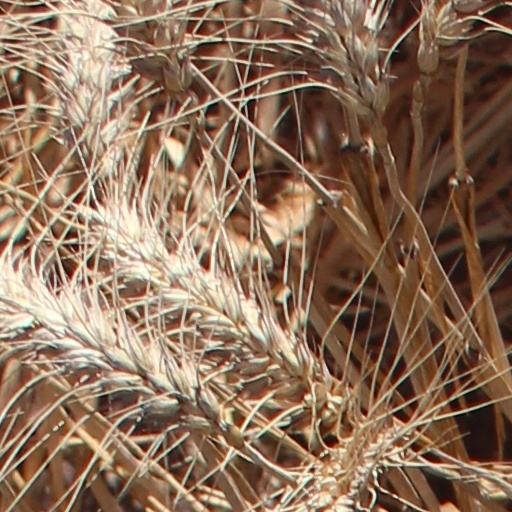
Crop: wheat